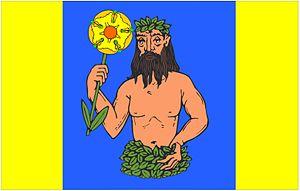
Kostelec nad Černými lesy est une ville du district de Prague-Est, dans la région de Bohême-Centrale, en République tchèque. Sa population s'élevait à 3 780 habitants en 2020.